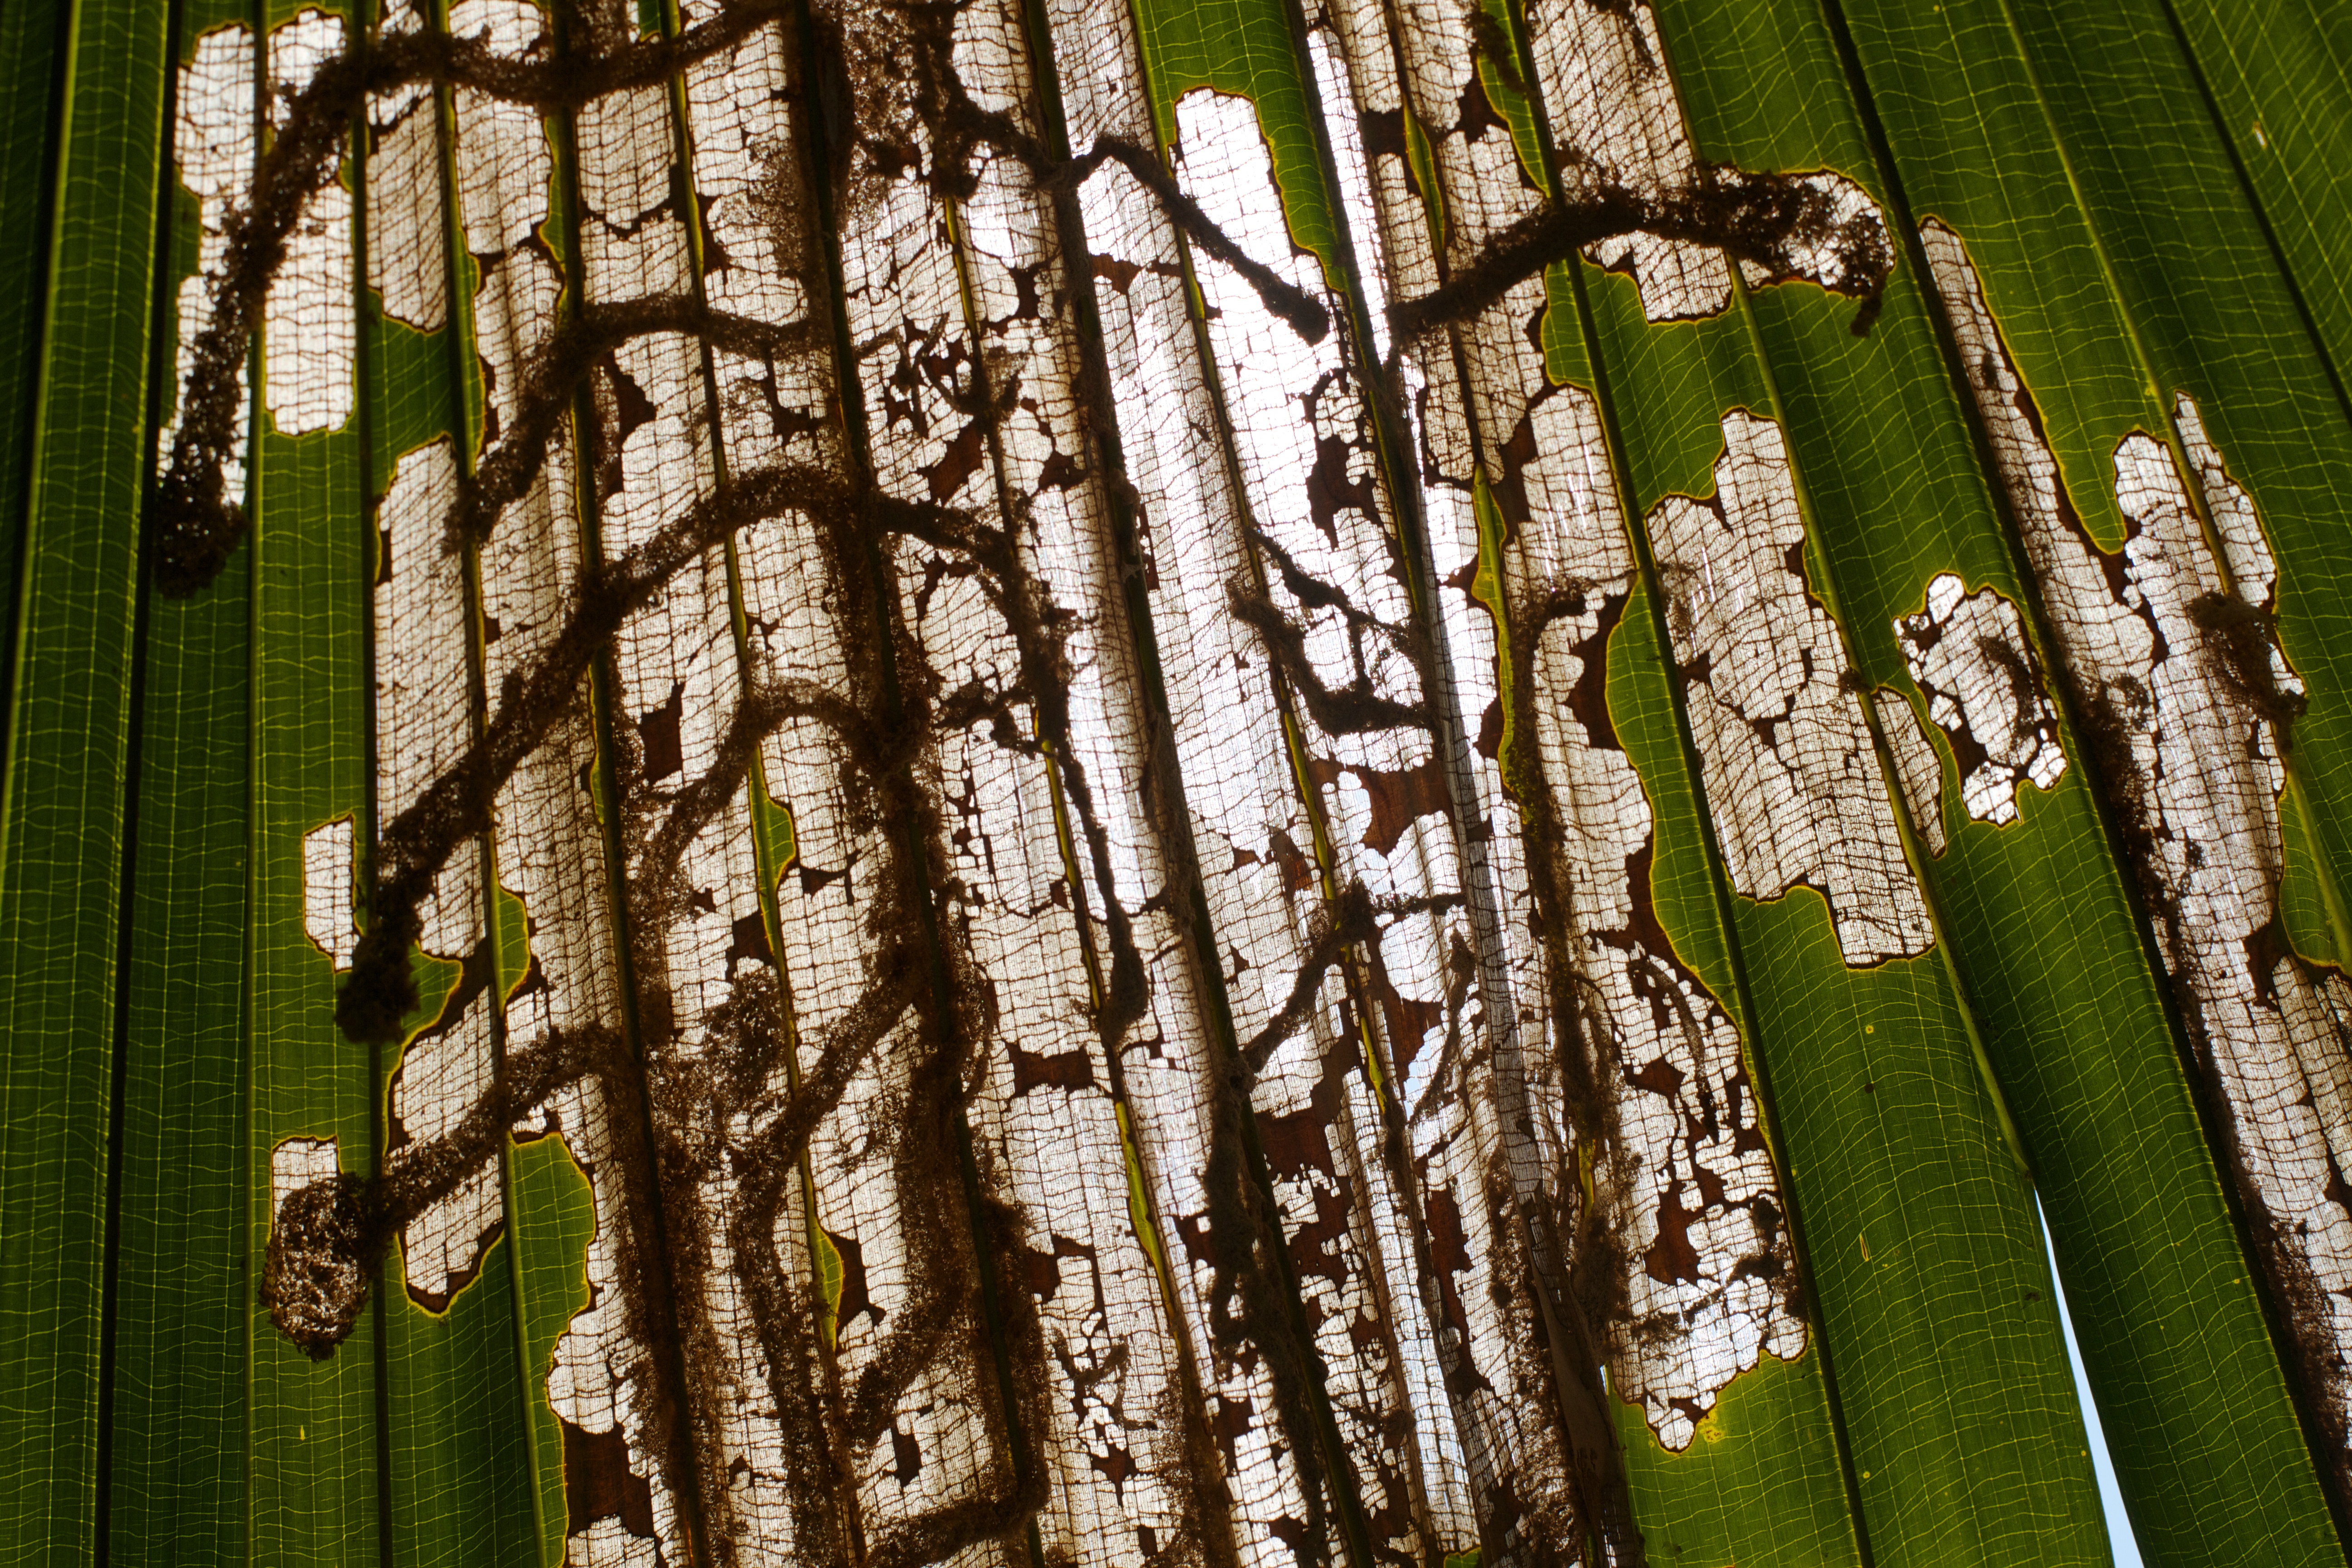
tree, nature, forest, branch, plant, sunlight, leaf, flower, trunk, green, birch, botany, woodland, flowering plant, plant stem, woody plant, land plant